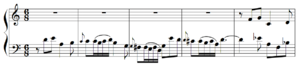
Anton Reicha - sujet de la fugue n°35 des 36 fugues, op.36
Les Trente-six fugues constituent un recueil de pièces pour piano-forte composées par Antoine Reicha, de 1797 à 1803, et publiées à Vienne en 1805. Elles présentent un « nouveau système » pour la composition des fugues. L'ensemble porte parfois le numéro d'op.36 dans le catalogue des œuvres du compositeur tchèque.